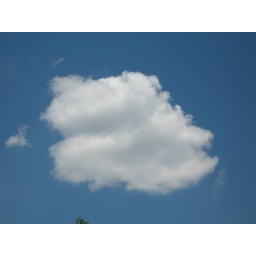
Clouds in blue sky